Allegorical sculpture

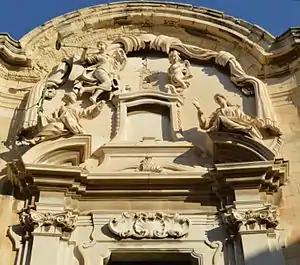
Baroque allegorical figures of Lady Justice, Prudence, fame and glory, on the façade of the 17th century Castellania, in Valletta

Allegorical sculpture are sculptures of personifications of abstract ideas, as in allegory. Common in the western world, for example, are statues of Lady Justice representing justice, traditionally holding scales and a sword, and the statues of Prudence, representing Truth by holding a mirror and squeezing a serpent.